RKO Radio Pictures: A Titan Is Born

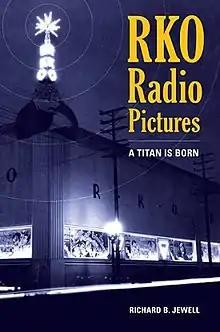
First edition

RKO Radio Pictures: A Titan Is Born is a 2012 non-fiction book about RKO Radio Pictures and written by Richard B Jewell.